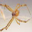
Label: spider